Edward Young Clarke

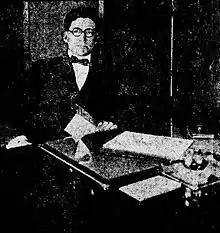
In his office, 1922

Edward Young Clarke was the Imperial Wizard "pro tempore" of the Ku Klux Klan from 1915 to 1922. Prior to his Klan activities, Clarke headed the Atlanta-based Southern Publicity Association. He later served as the president of Monarch Publishing, a book publishing company.